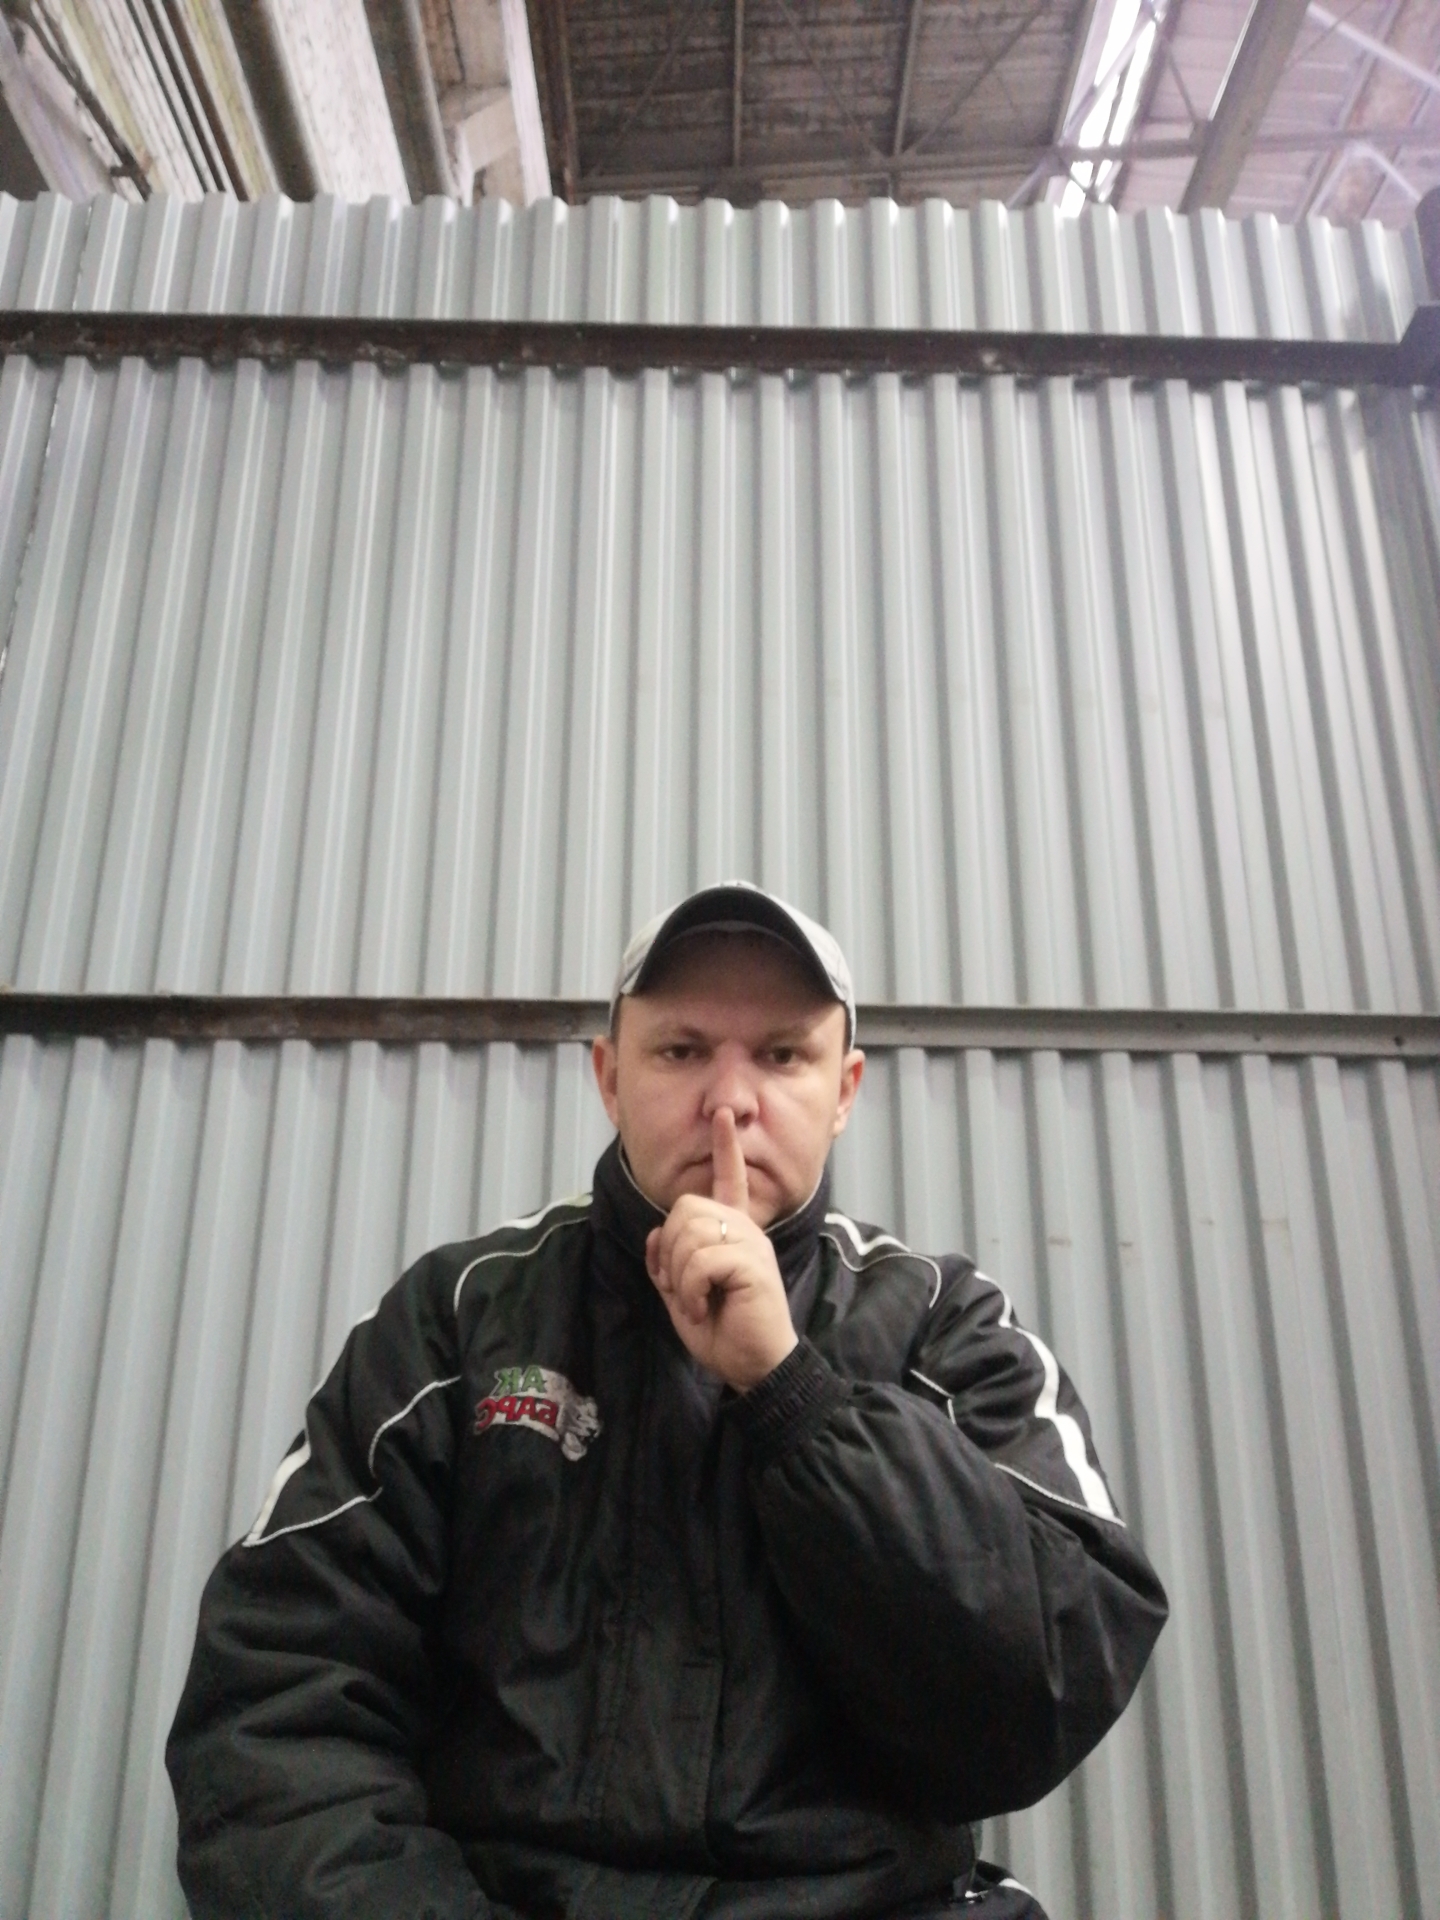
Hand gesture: mute